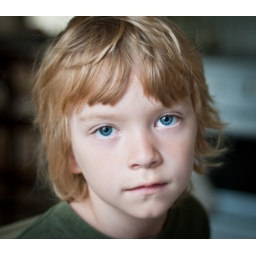
This is my boy Johannes, a test shot in the kitchen which turned out pretty ok.